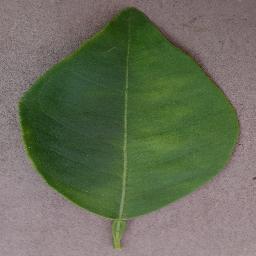
Label: Orange___Haunglongbing_(Citrus_greening)